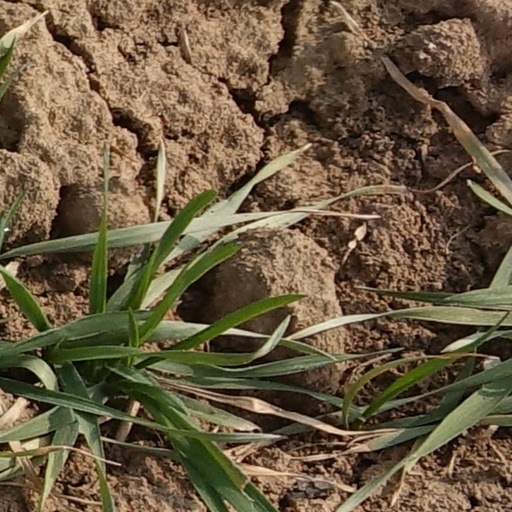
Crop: wheat